Life expectancy

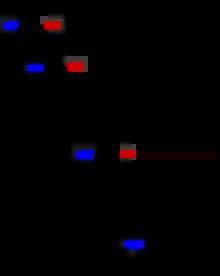
A survival tree to explain the calculations of life-expectancy. Red numbers indicate a chance of survival at a specific age, and blue ones indicate age-specific death rates.

Economic circumstances also affect life expectancy. For example, in the United Kingdom, life expectancy in the wealthiest and richest areas is several years higher than in the poorest areas. This may reflect factors such as diet and lifestyle, as well as access to medical care. It may also reflect a selective effect: people with chronic life-threatening illnesses are less likely to become wealthy or to reside in affluent areas. In Glasgow, the disparity is amongst the highest in the world: life expectancy for males in the heavily deprived Calton area stands at 54, which is 28 years less than in the affluent area of Lenzie, which is only away.